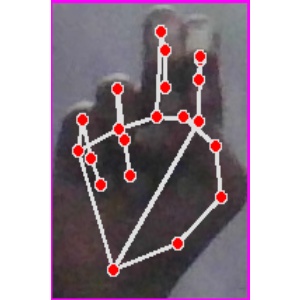
अक्षर: ह